History of the New York Yankees

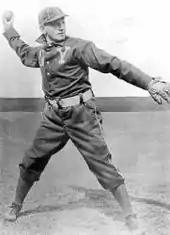
A black-and-white picture of a man in a blue baseball uniform and a white hat winding up to throw a baseball

The ballpark for the New York team was constructed between 165th and 168th Streets, on Broadway in Manhattan. Formally known as American League Park, it was nicknamed Hilltop Park because of its relatively high elevation. The team did not have an official nickname; it was often called the New York Americans in reference to the AL. Another common nickname for the club was the Highlanders, a play on the last name of the team's president, Joe Gordon, and the British military unit, the Gordon Highlanders; Gordon was of Scottish descent. The team acquired players such as outfielder Willie Keeler and pitcher Jack Chesbro. The player-manager was Clark Griffith, obtained from the Chicago White Sox. On April 22, 1903, the Highlanders began their season with a 3–1 loss to the Washington Senators; eight days later, they won their first game in Hilltop Park, defeating the Senators 6–2. New York fell out of contention for the AL pennant in May, falling to seventh place after playing games away from Hilltop Park for a 24-day period while construction on the stadium concluded. With a final record of 72–62 after wins in 19 of 29 games played in September, New York finished in fourth.